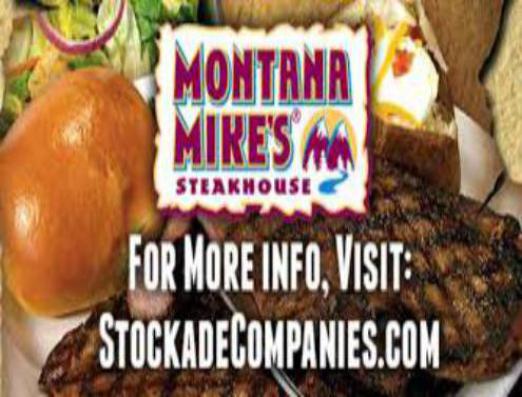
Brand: montana mike's
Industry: Food